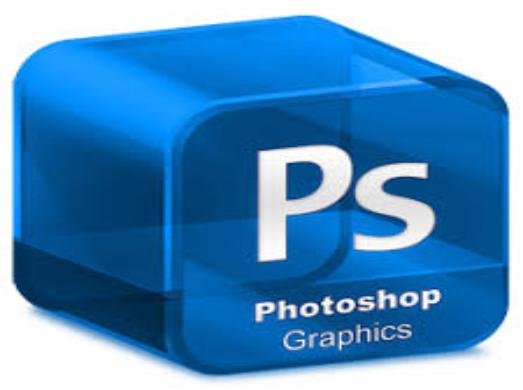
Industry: Others